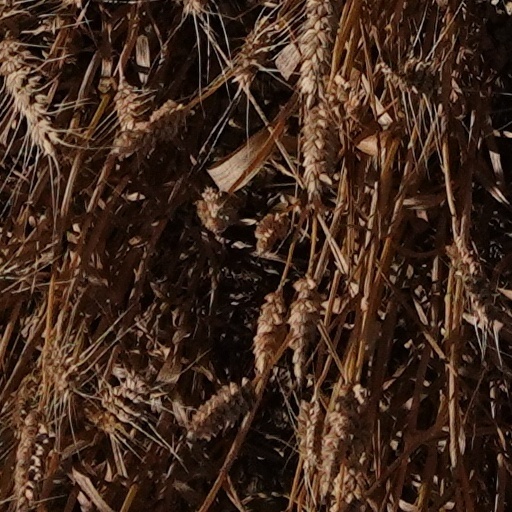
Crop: wheat